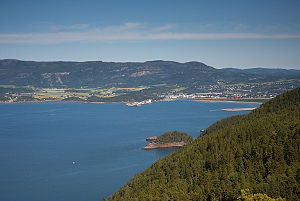
Stjørdalsfjorden
Stjørdalsfjorden, set fra Gevingåsen
Stjørdalsfjorden, set fra Gevingåsen
Stjørdalsfjorden er en arm af Trondheimsfjorden som går ca. 8 km mod øst fra Midtsandan ind mod Stjørdalen. Inderst i fjorden munder Stjørdalselven og Gråelven ud.